Agustín Vernice

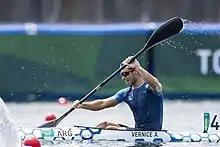
Vernice in the K-1 1000 m

Agustín Vernice (born 3 July 1995 in Bahia Blanca) is an Argentine sprint canoeist. He qualified to compete for Argentina at the 2020 Summer Olympics in the men's K-1 1000 metres event.